Architecture of Denmark

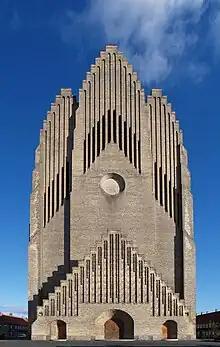

Ferdinand Meldahl, also a proponent of Historicism, completed the reconstruction of Frederiksborg Palace after the fire in 1859 and designed the Parliament Building in Reykjavík, Iceland, at that time a Danish colony. His greatest achievement was, however, the completion of Frederik's Church in Copenhagen. The site had become a ruin after work was stopped on Jardin's original design in 1770. Meldahl's plans differed significantly from Jardin's in that the lateral towers were eliminated, the dome was lower and the columns were reduced from six to four before the main entrance. Nevertheless, the overall height almost matched Jardin's, thanks to the lantern and the taller spire. The building, commonly known as the Marble Church, was completed in 1894, more than 150 years after Eigtved had drawn up his original plans.